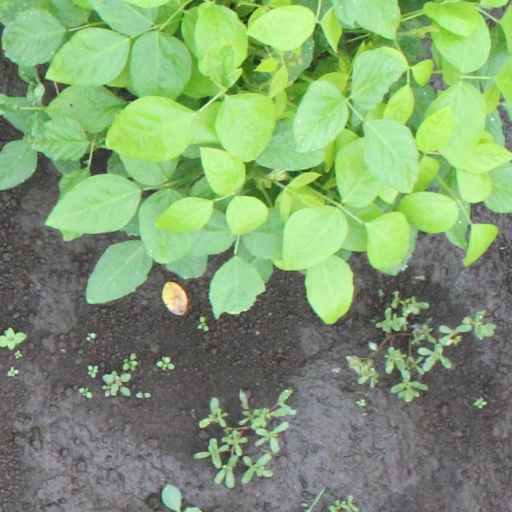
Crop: soybean